Djamila Bouazza

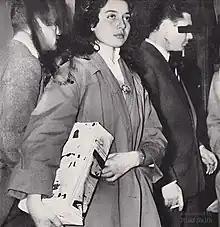
Djamila Bouazza carrying her bomb (1957)

Djamila Bouazza (1938–2015), also spelled Jamila Bouaza, was an Algerian militant who supported Algerian nationalism, opposing French colonial rule. She is remembered for planting a bomb in April 1957 on the terrace of the Coq Hardi café in Algiers, killing four people and injuring many more. She was initially sentenced to death by a French military court but was finally released in 1962 under the Évian Accords.